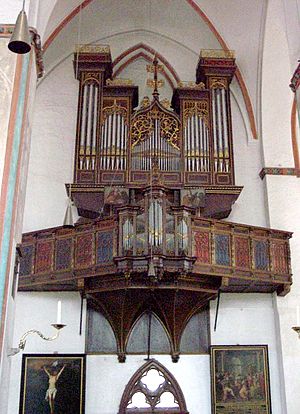
Jakobikirke (Lübeck)
Jakobikirkens orgel
Jakobikirken i Lübeck blev oprettet omkring 1300 som fiskernes kirke. Jakobikirken er i dag en af de mest kendte kirker i hansebyen. Kirken er indviet til apostelen Jakob. Dens prædikestol er fra 1698. Kirkens alter er fra 1698. Alteret blev bygget af Hieronymus Hassenberg.